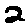
Label: 2